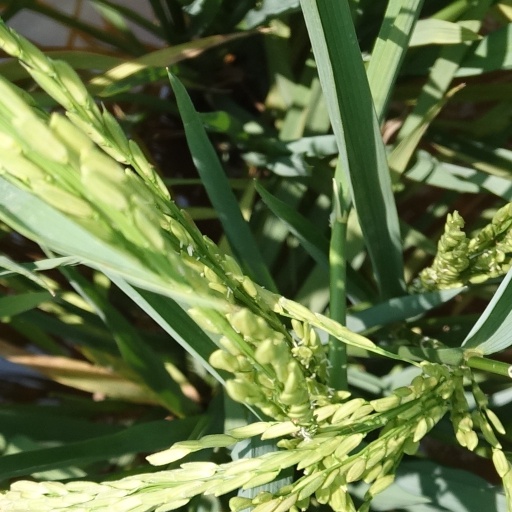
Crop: rice